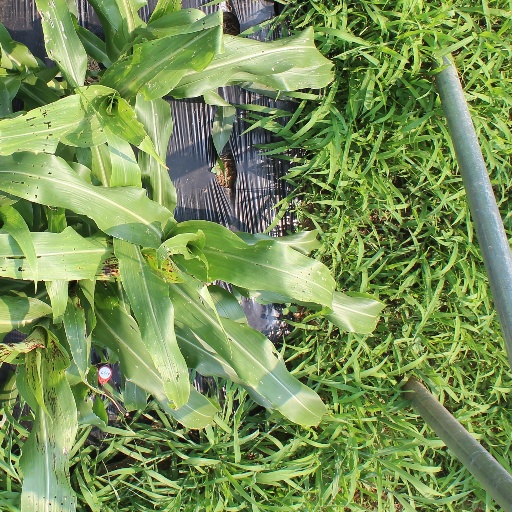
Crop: sorghum